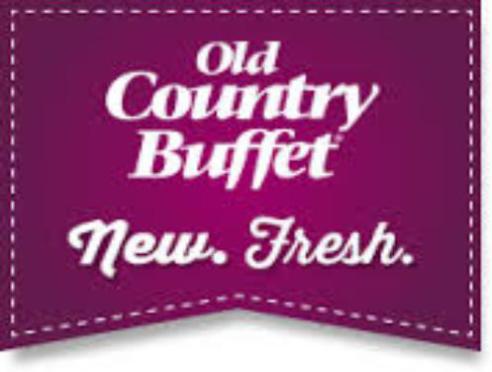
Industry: Others